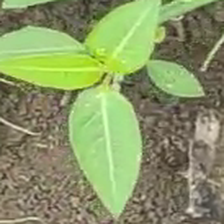
Weed species: Moti_dudhi(Euphorbia_geneculata_L)